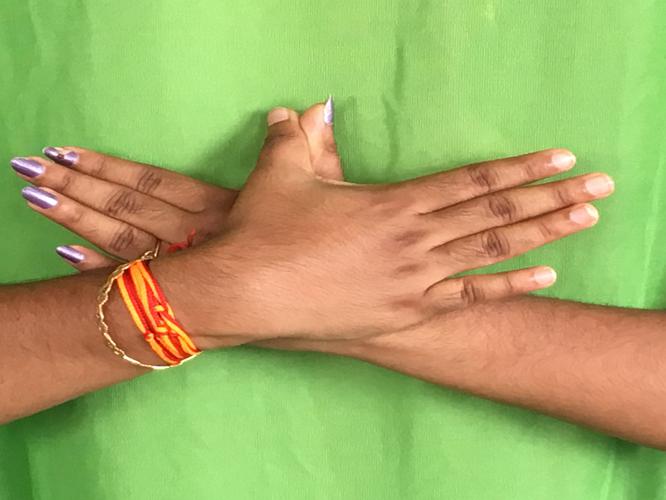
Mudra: Garuda
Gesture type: double_hand